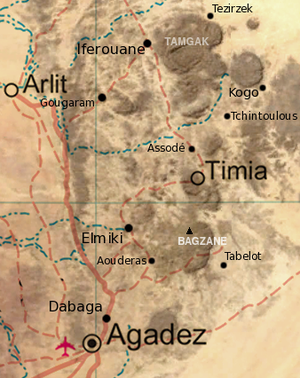
Les monts Bagzane sont un plateau d'origine volcanique du massif de l'Aïr, d'une superficie d'environ 600 km², qui comprend le mont Indoukat-n-Taglès, point culminant du Niger.